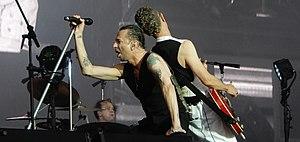
Depeche Mode au Festival des Vieilles Charrues en 2018.
Depeche Mode est un groupe de new wave et rock alternatif britannique, originaire de Basildon, dans le comté d'Essex, en Angleterre. Formé en 1979, le groupe apparait au sein du courant de la synthpop et devient rapidement influent et populaire sur la scène internationale. Son nom provient d'un magazine français, Dépêche Mode. Le groupe est repéré par l'agent de Soft Cell, puis dirigé par Daniel Miller qui le fait signer sur son label Mute Records en 1981. Le groupe connaît son premier succès en Europe à partir du mois de septembre de cette même année avec Just Can't Get Enough et aux États-Unis en 1984-1985 avec le single People Are People.